Valle, Norway

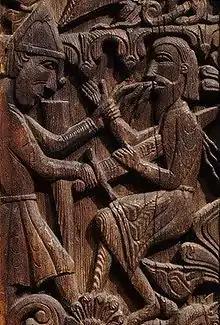
Sigurd Fåvnesbane featured on the portal plank from Hylestad Stave Church

The Hylestad stave church, constructed in the 12th century in Setesdal was demolished in the 19th century. Its portal, with several carved scenes illustrating the legend of Sigurd Fåvnesbane (Sigurd the Dragon-slayer), is on display at University Museum of Antiquities in Oslo ("Universitetets Oldsaksamling, Historisk Museum, Oslo"). Sigurd's slaying of Fafnir with his sword "Gram" is described in the Prose Edda of Snorri Sturluson and the Volsunga saga as well as alluded to in Beowulf and Njáls saga.